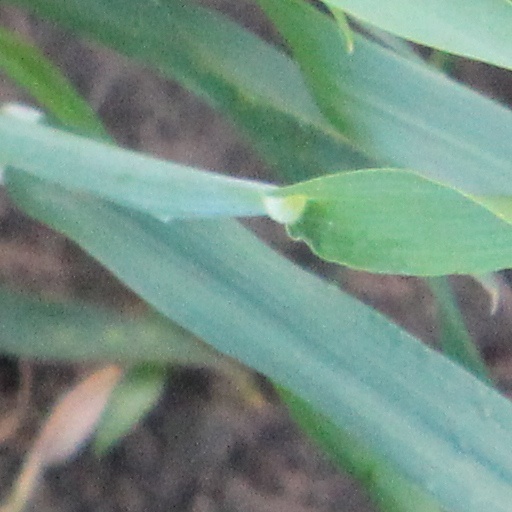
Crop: wheat